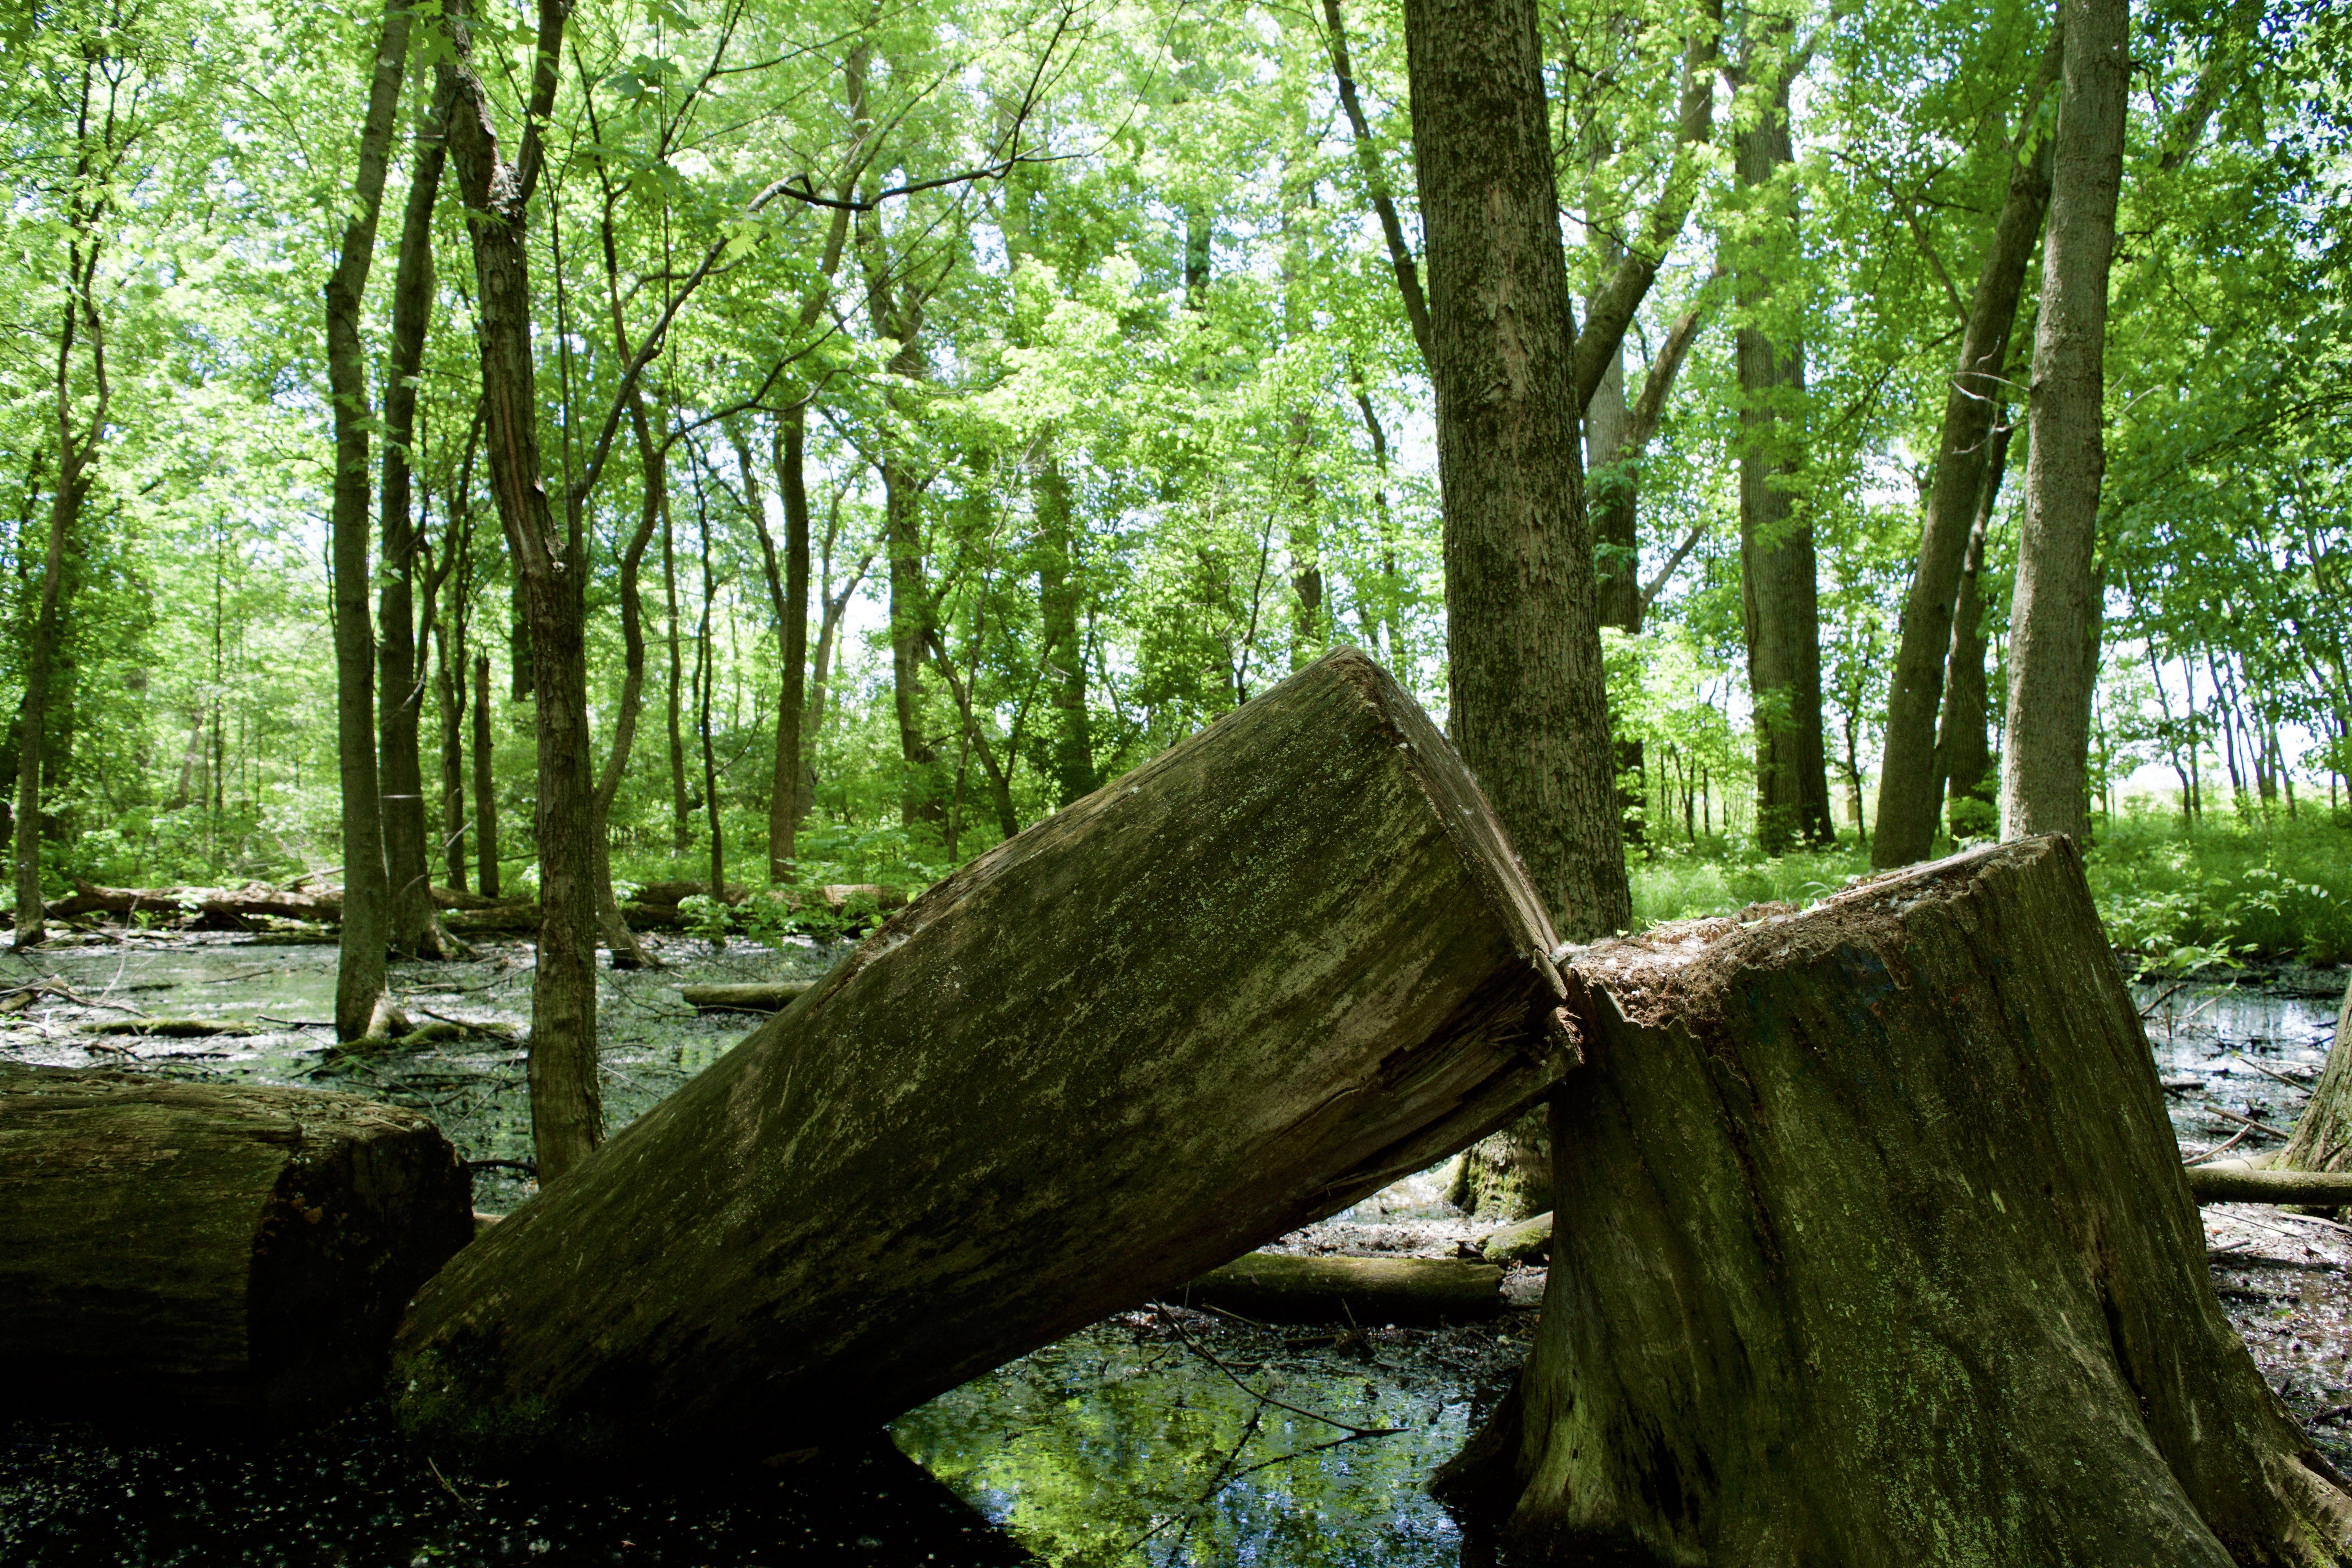
tree, nature, forest, outdoor, swamp, wilderness, plant, wood, sunlight, leaf, flower, trunk, chopped, green, jungle, botany, cut, cutting, rainforest, deciduous, wetland, grove, woodland, habitat, ecosystem, biome, old growth forest, down tree, natural environment, geographical feature, woody plant, temperate broadleaf and mixed forest, temperate coniferous forest